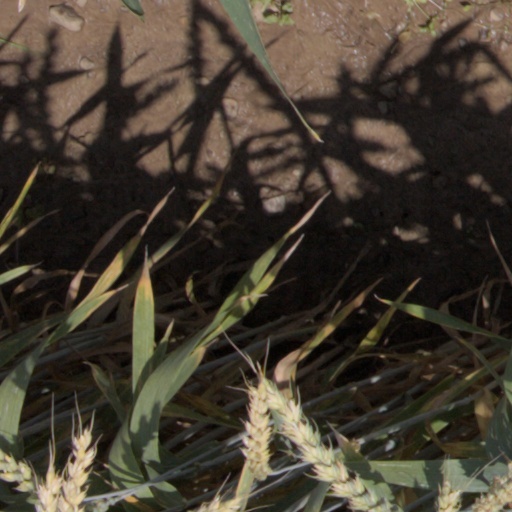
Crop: wheat